17 October Revolution

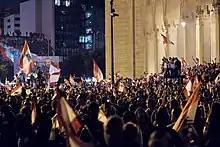
Protests in the evening of Lebanon's 76th Independence Day celebration in Martyr's Square, Beirut.

Lebanon's 76th Independence Day was celebrated on 22 November 2019 with the nation's first-ever civil parade, which was organized by civil society groups in Beirut's Martyr's Square. An invite-only private military parade had been held in the early morning by the Lebanese government, and the civil parade was intended as a rebuke against the government organized by the "true Lebanese": the parade had "battalions" representing different groups from Lebanese society, including cooks, schoolteachers, retired military personnel, pharmacists, engineers, women's rights activists, bankers, athletes, performance artists and more. The civil parade coincided with a program of festival activities organized by independent groups, which included dancing and heat lantern lighting. Marches were held across the Beirut region in the morning, all arriving to the civil parade in central Beirut.